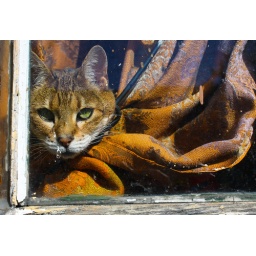
Orange Cat in an orange curtain